Clarence Moore (businessman)

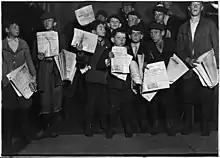
April 17, 1912 "Washington Post" headline: "No News of Major Butt or Clarence Moore"

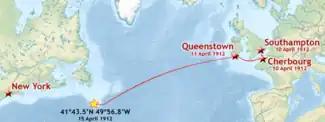
"Titanic"'s voyage

Moore left Washington in mid-March 1912 for what his wife said was a pleasure trip to England. The main purpose of his trip was to find and buy English Foxhounds for the Loudoun Hunt. While there, he also attended the Grand National horse race. Moore bought 50 pairs (100) of the dogs and booked first class travel back to the U.S. for himself and his English manservant, Charles Henry Harrington. They boarded the RMS "Titanic" on April 10 at Southampton with ticket number 113769 at a cost of £42, 8s, , or about $. Moore had originally planned to transport the dogs with him on the "Titanic", though ultimately made other arrangements for them.